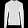
Label: Pullover